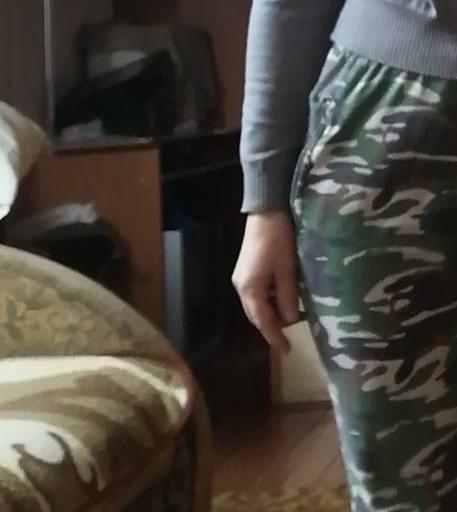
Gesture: no_gesture